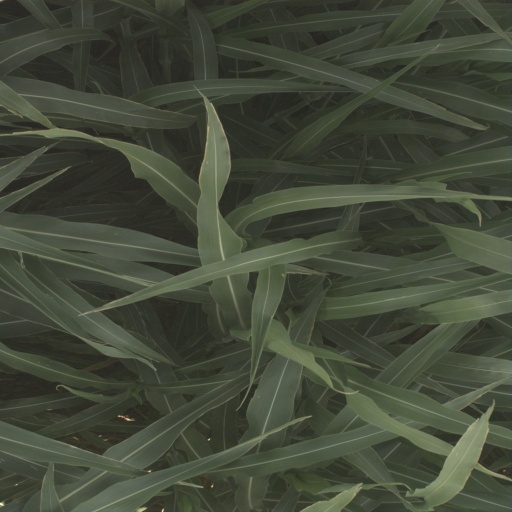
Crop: sorghum